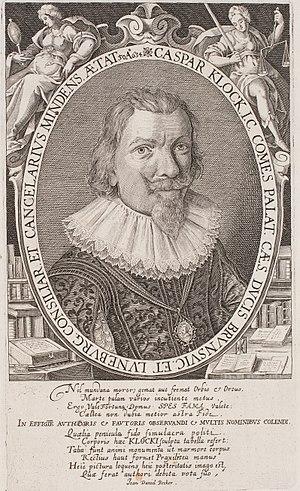
Kaspar Klock est un juriste et homme d'État allemand.